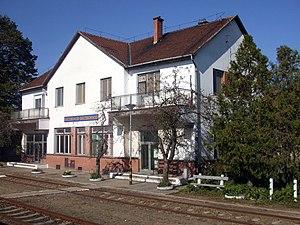
Bácsbokod est un village et une commune du comitat de Bács-Kiskun en Hongrie. Sa population s'élève à 2 804 habitants au 1ᵉʳ janvier 2009